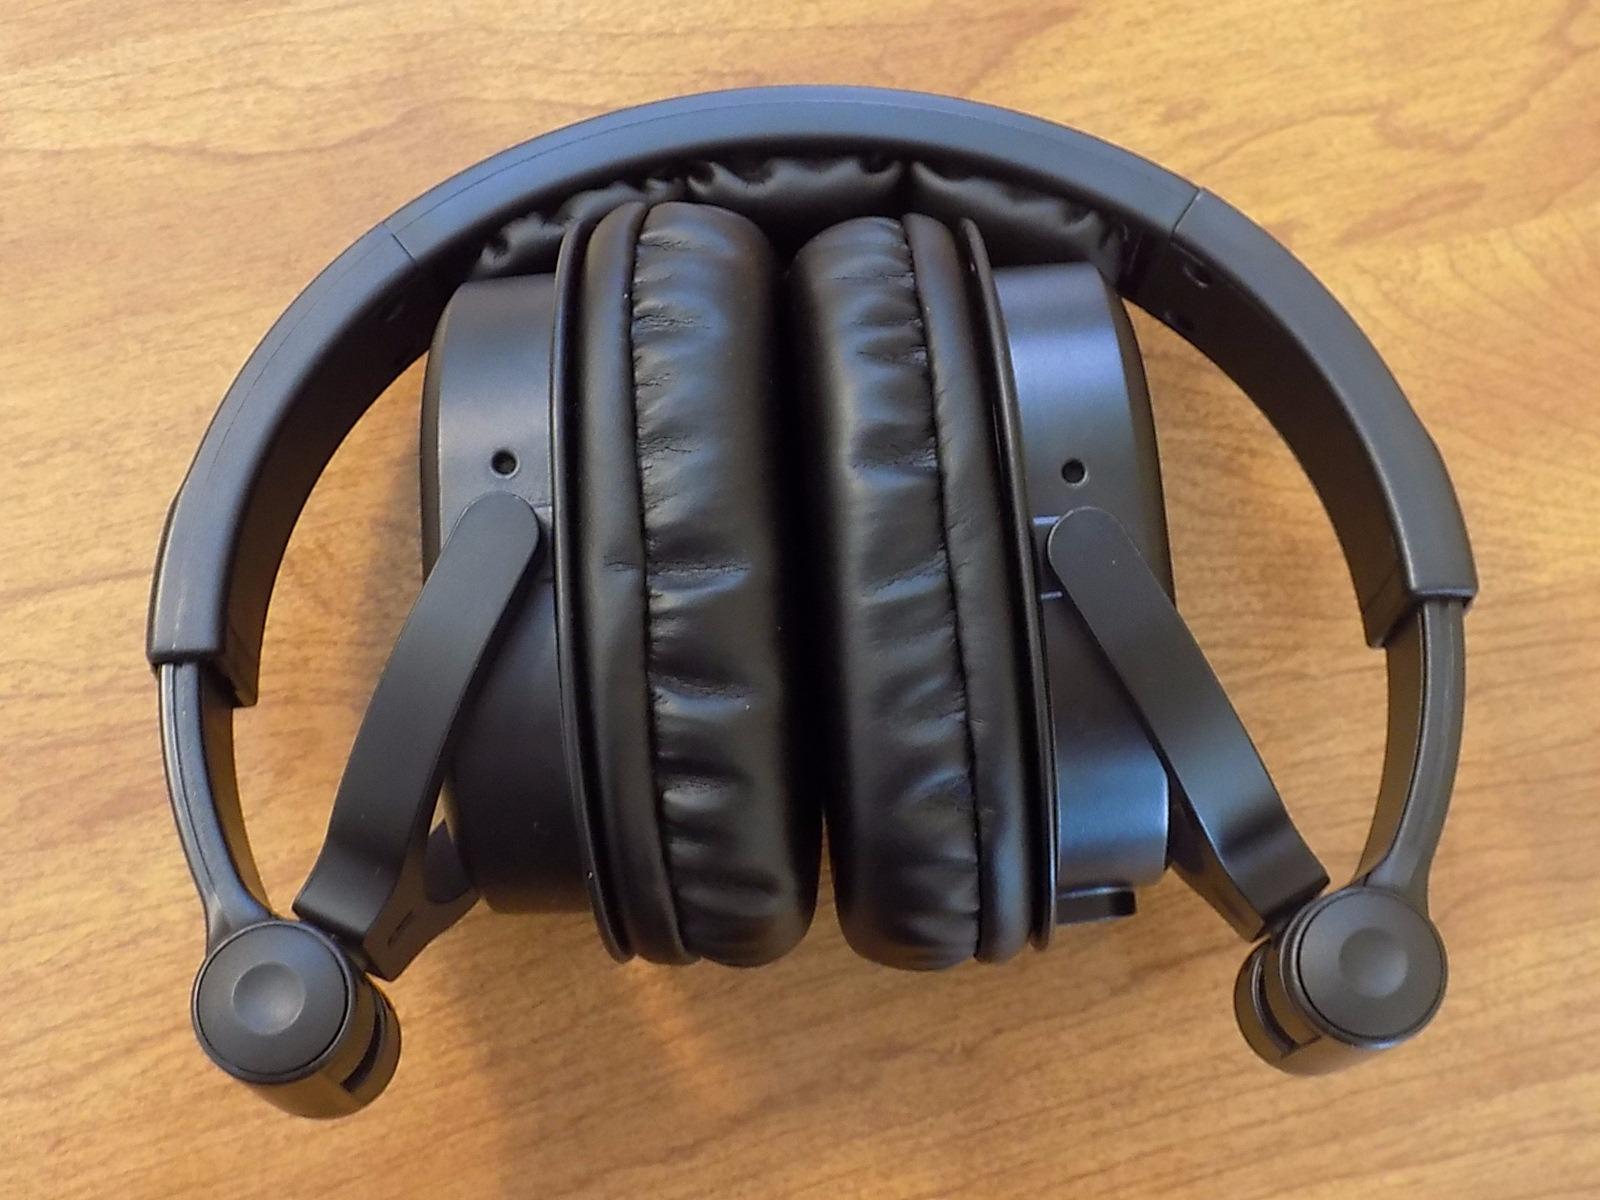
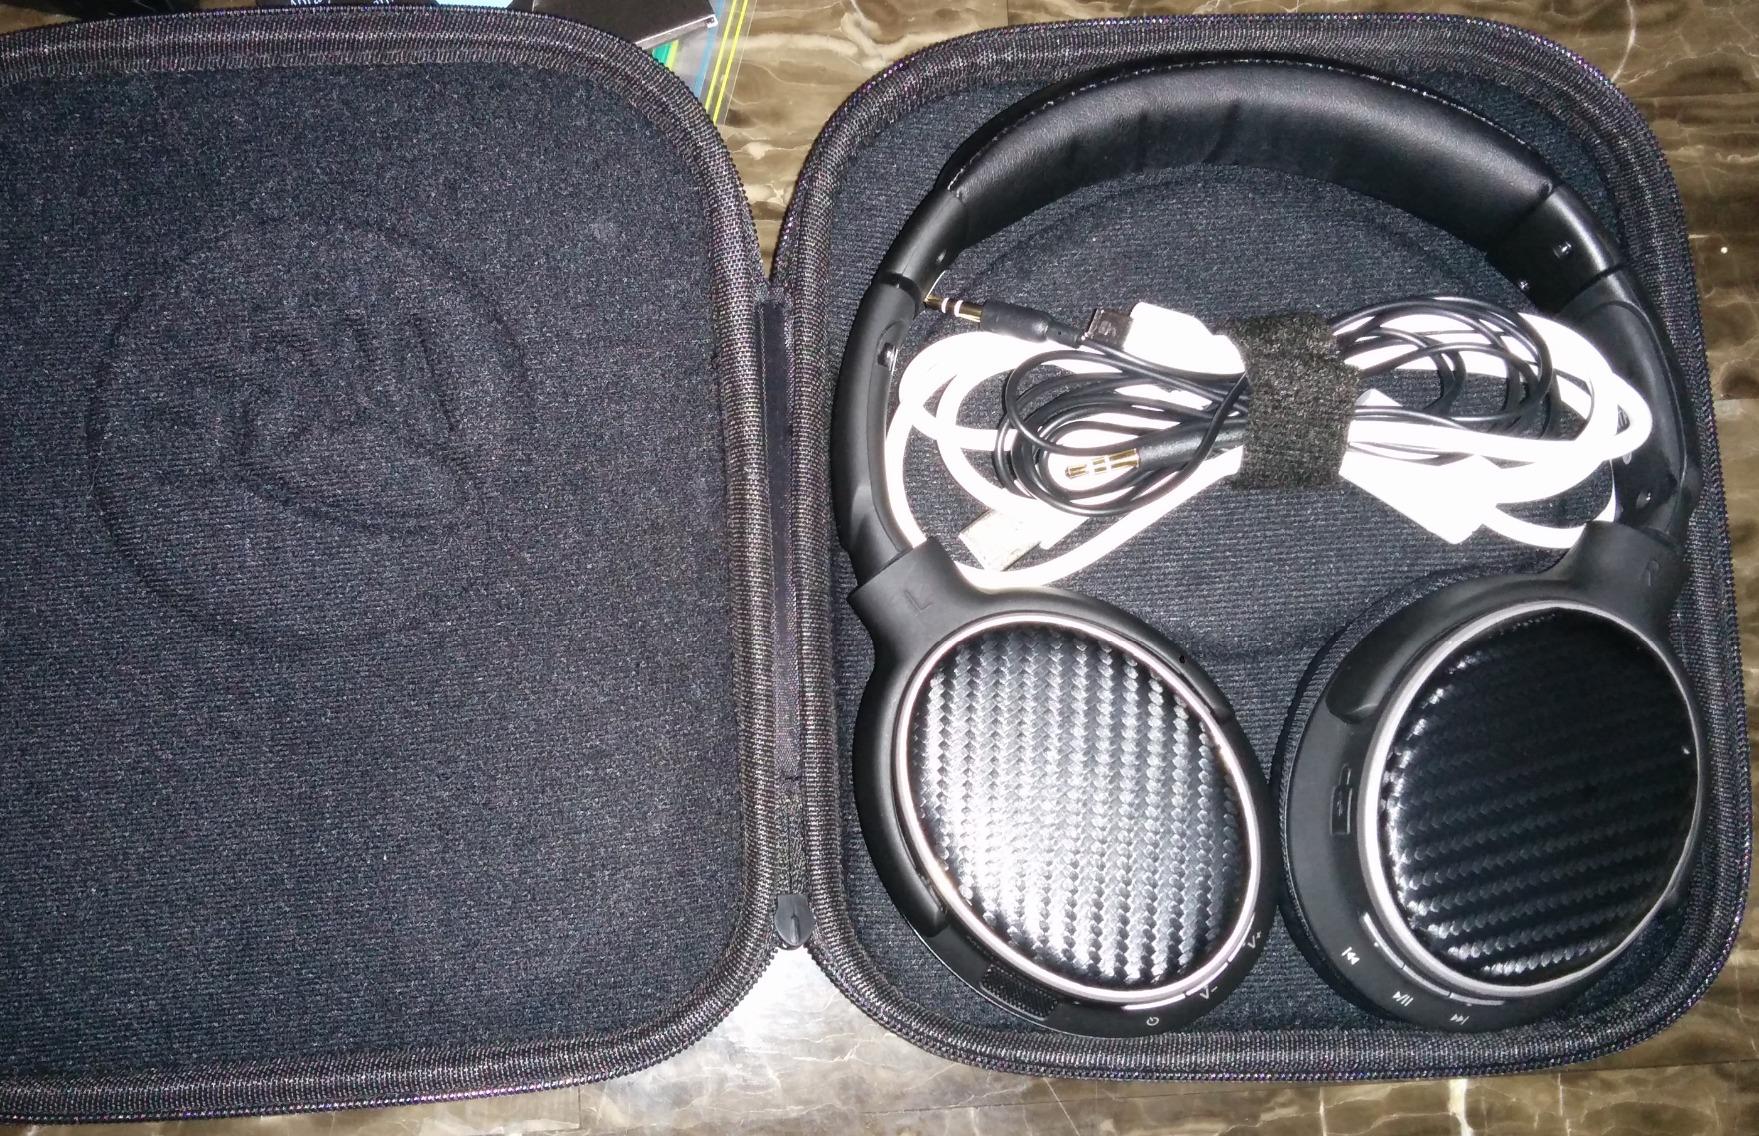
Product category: headphones
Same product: no